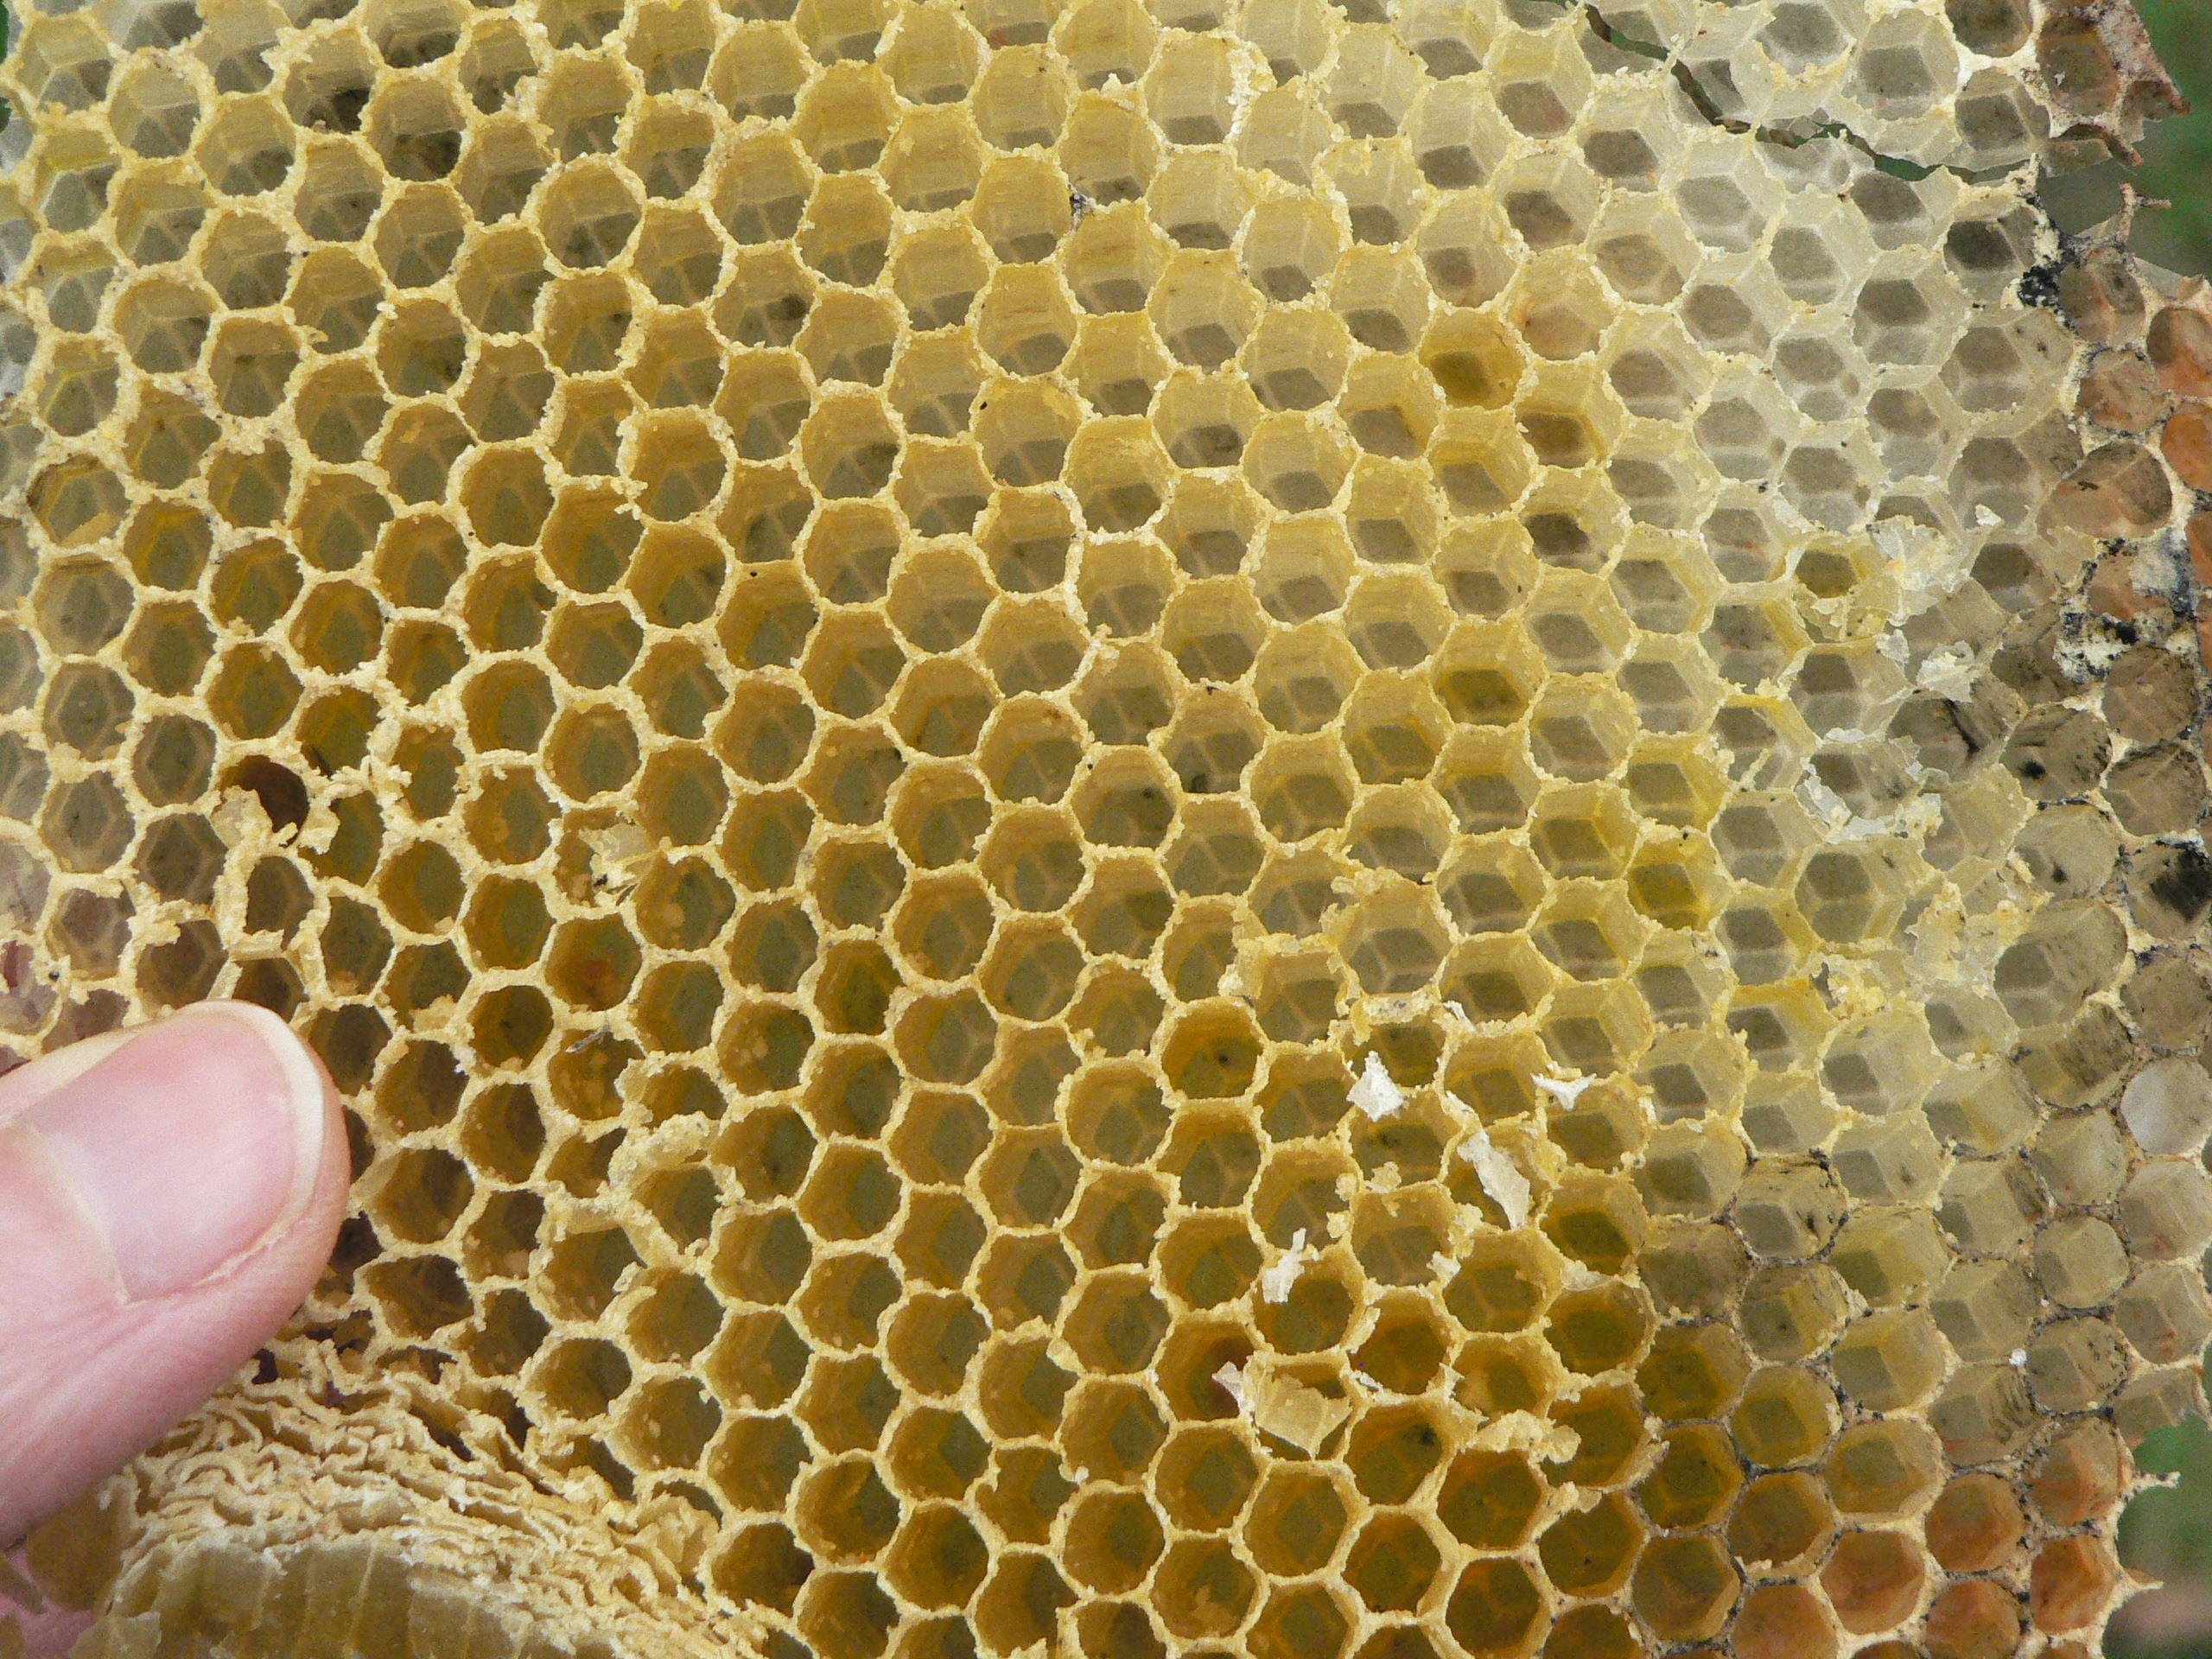
nature, pattern, pollen, insect, material, circle, invertebrate, hive, design, bee, cell, honeycomb, wax, honey bee, beekeeping, radius, membrane winged insect